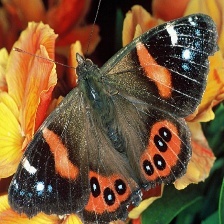
Species: RED ADMIRAL
Butterfly family (ImageNet category): admiral